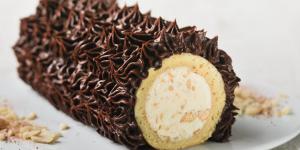
crema de turron original de jijona